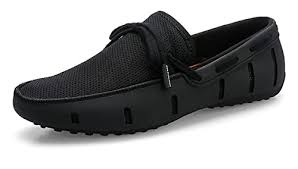
Label: Boat